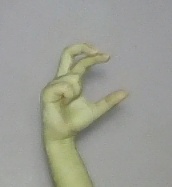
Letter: thal